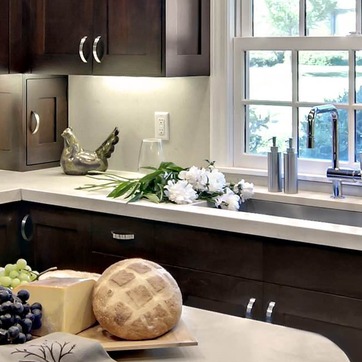
Material: foliage